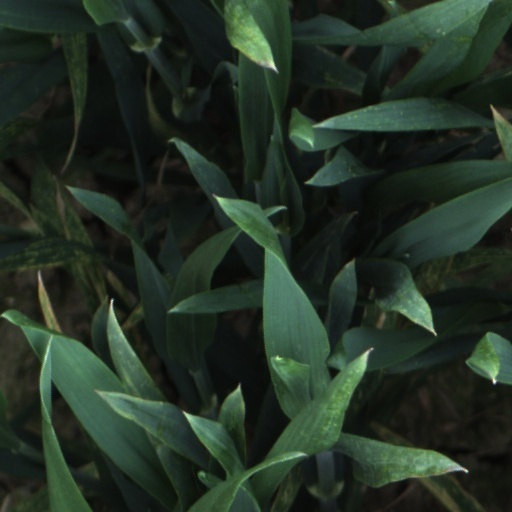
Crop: wheat